Jacobitism

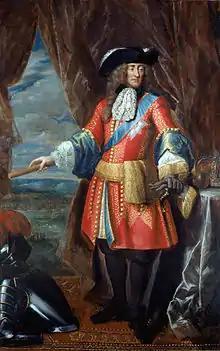
James II, 1685, dressed in military uniform

Most of Ireland was still controlled by Tyrconnell, where James landed on 12 March 1689 with 6,000 French troops, but the 1689-to-1691 Williamite War in Ireland highlighted two recurring trends. For James and his Stuart successors, the main prize was to regain England, while the primary French objective was to tie down British resources, rebellions in Scotland and Ireland being seen as the cheapest option. Elections in May 1689 produced the first Irish Parliament with a Catholic majority since 1613. It repealed the Cromwellian land seizures, confiscated land from Williamites, and proclaimed Ireland a 'distinct kingdom from England', measures subsequently annulled after defeat in 1691.